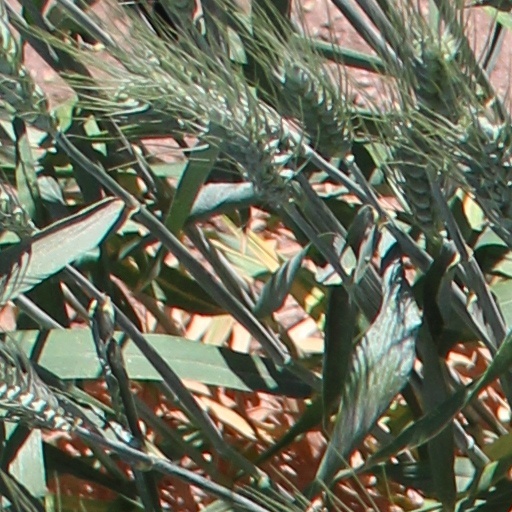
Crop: wheat